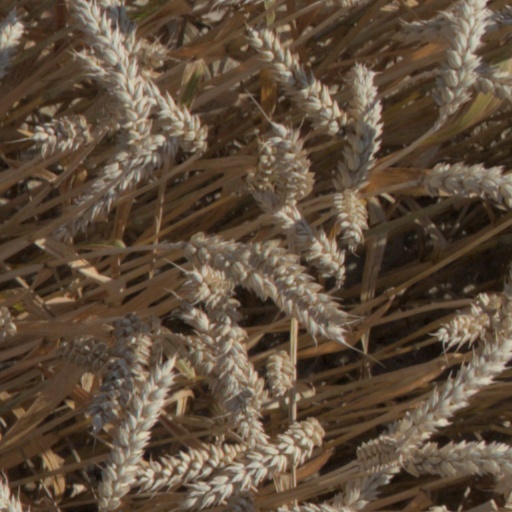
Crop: wheat